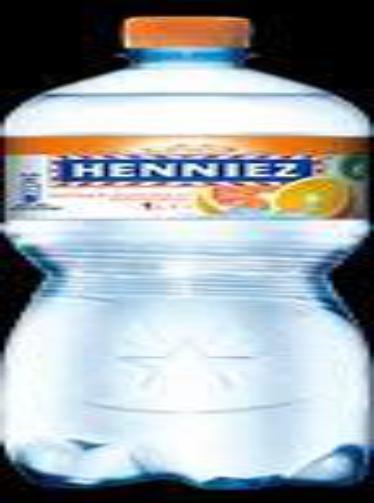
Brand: Henniez
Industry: Food